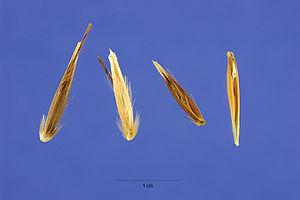
La folle-avoine est une espèce de plantes monocotylédones de la famille des Poaceae, originaire d'Eurasie.